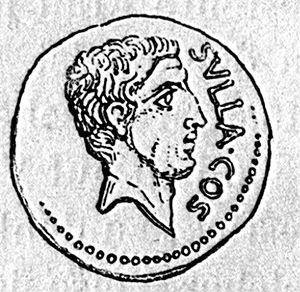
Sylla ou Sulla, en latin Lucius Cornelius Sulla, né en 138 av. J.-C. et mort en 78 av. J.-C., est un célèbre général et homme politique romain de la fin du IIᵉ et du début du Iᵉʳ siècle av. J.-C.